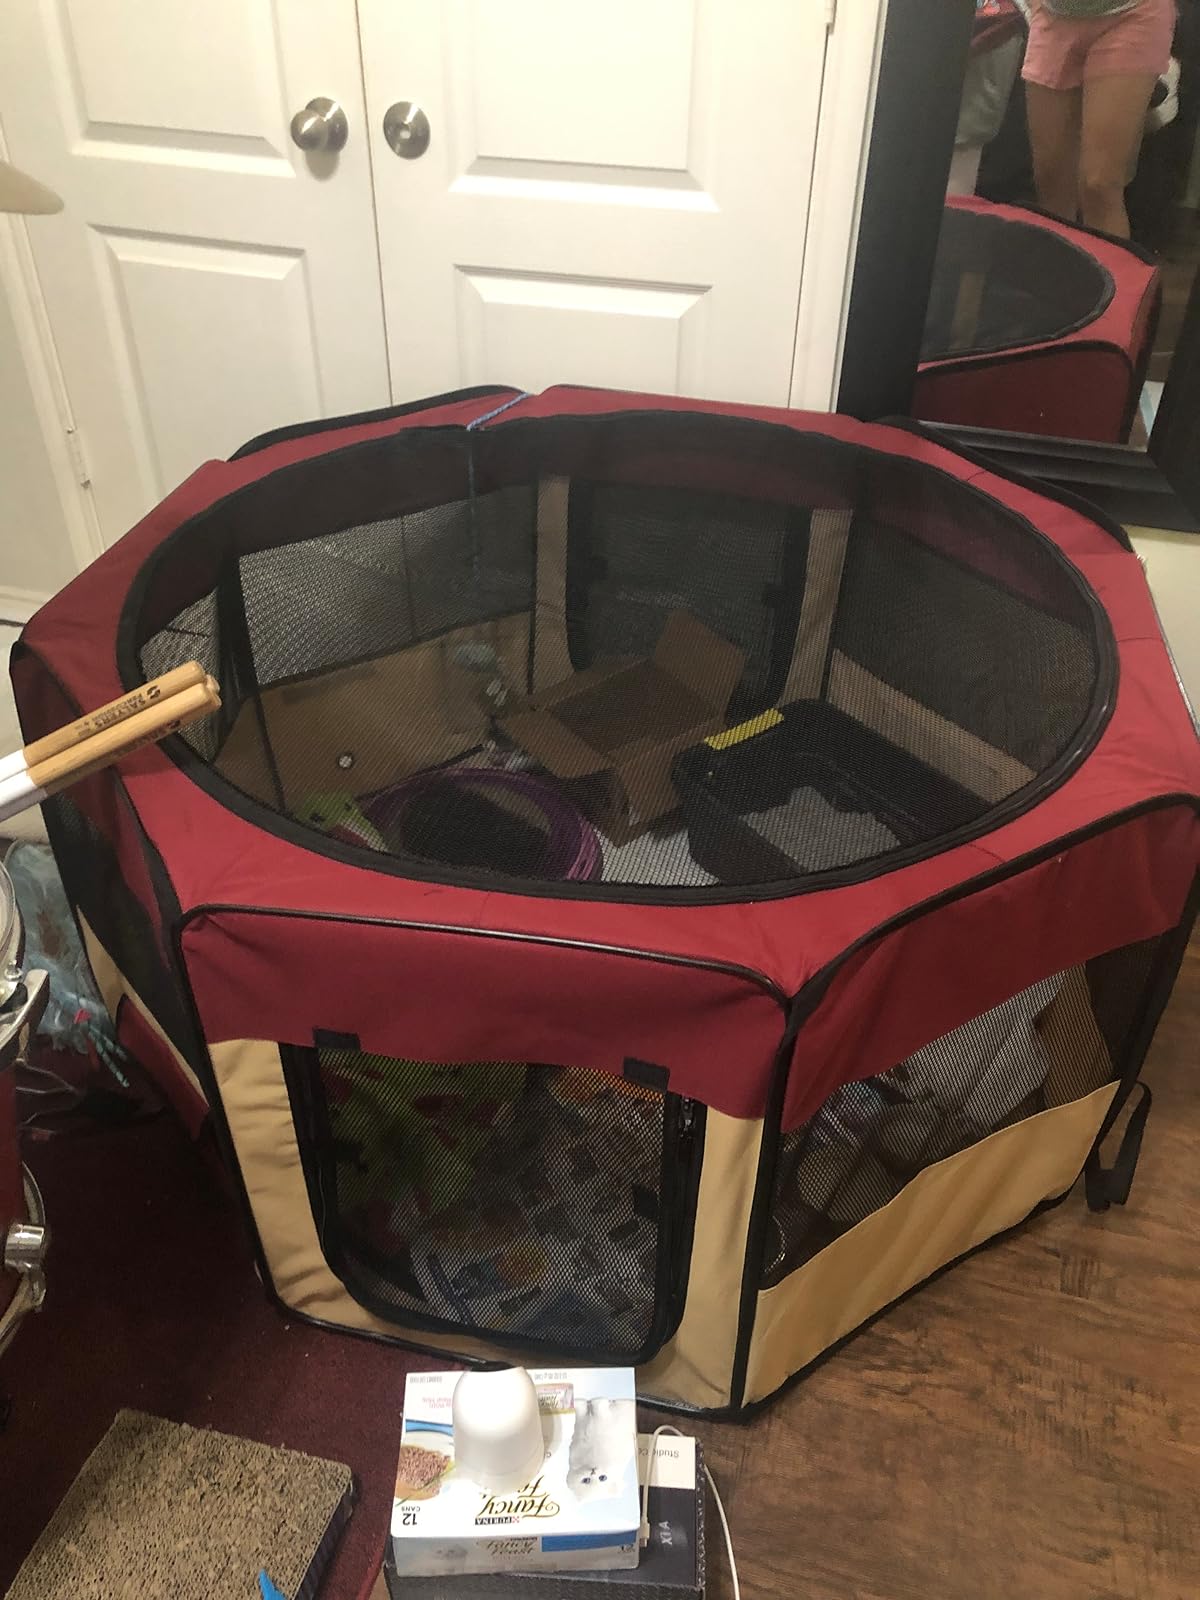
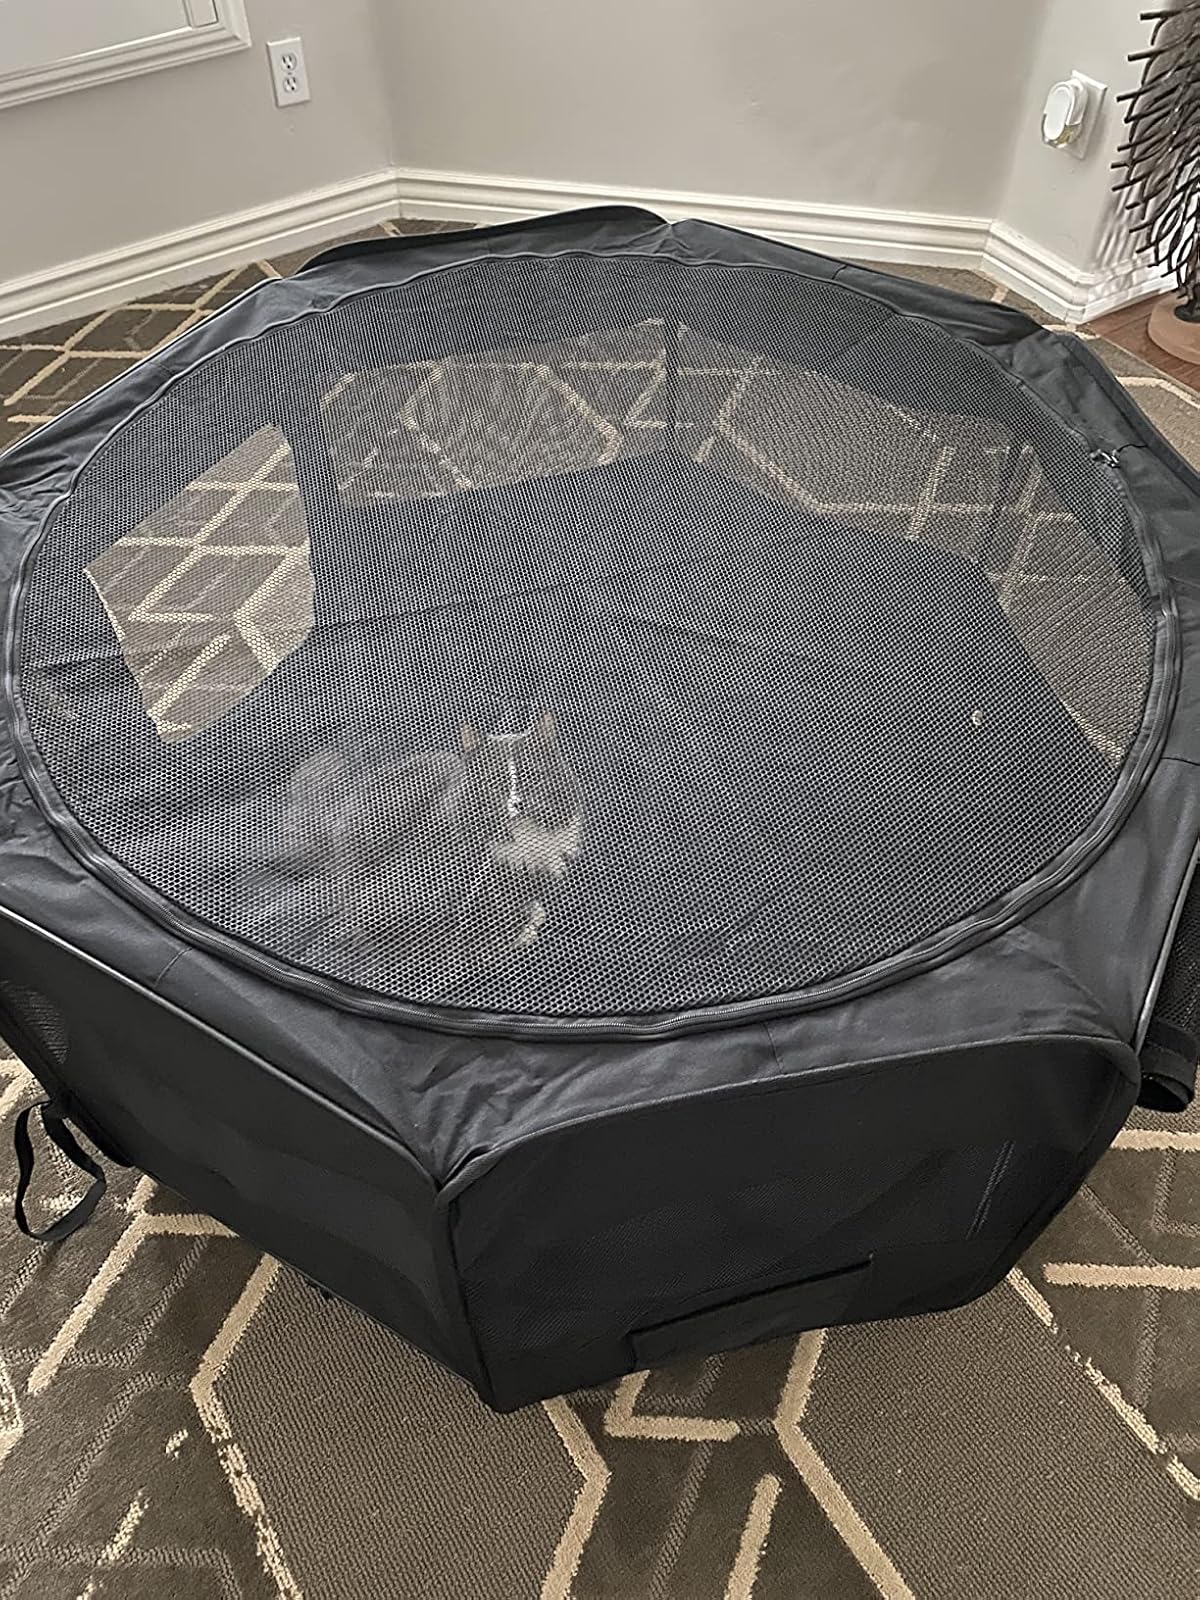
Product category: items_kennel
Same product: no